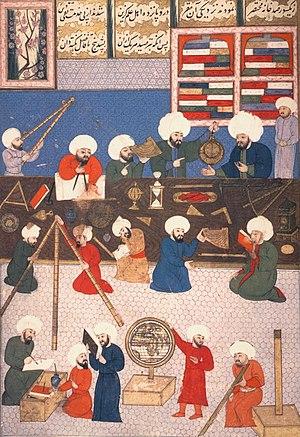
Détail d’une miniature du XVIᵉ siècle montrant des astronomes arabes de l’Observatoire de Galata, fondé par le sultan Soliman. Crédit